Mann Act

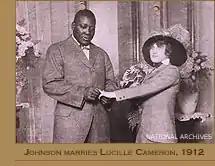
Jack Johnson marries Lucille Cameron, 1912

"Undesirables" included black men who had consensual premarital affairs or married women who were not black, as well as men with perceived left-of-center political views. For example, the heavyweight champion of the world, Jack Johnson, as well as Charlie Chaplin, and later, Chuck Berry were all prosecuted and convicted under the Mann Act. The instigating circumstances resulting in prosecution were that Johnson married a white woman, Chaplin had a premarital relationship with a 24-year-old actress then later paid her train fare home (crossing over state lines), and Berry paid for transportation of an underage Apache girl to her home, across state lines.